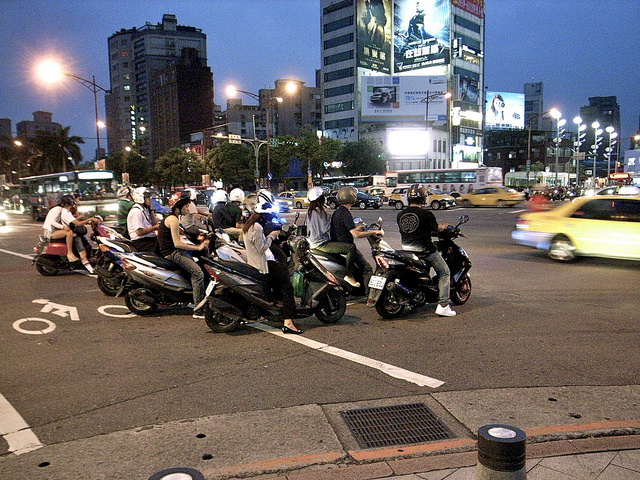
user: Given an image and a question. Answer the question in a short answer. Question: What type of motorcycles are these? Short Answer:
assistant: sport bike